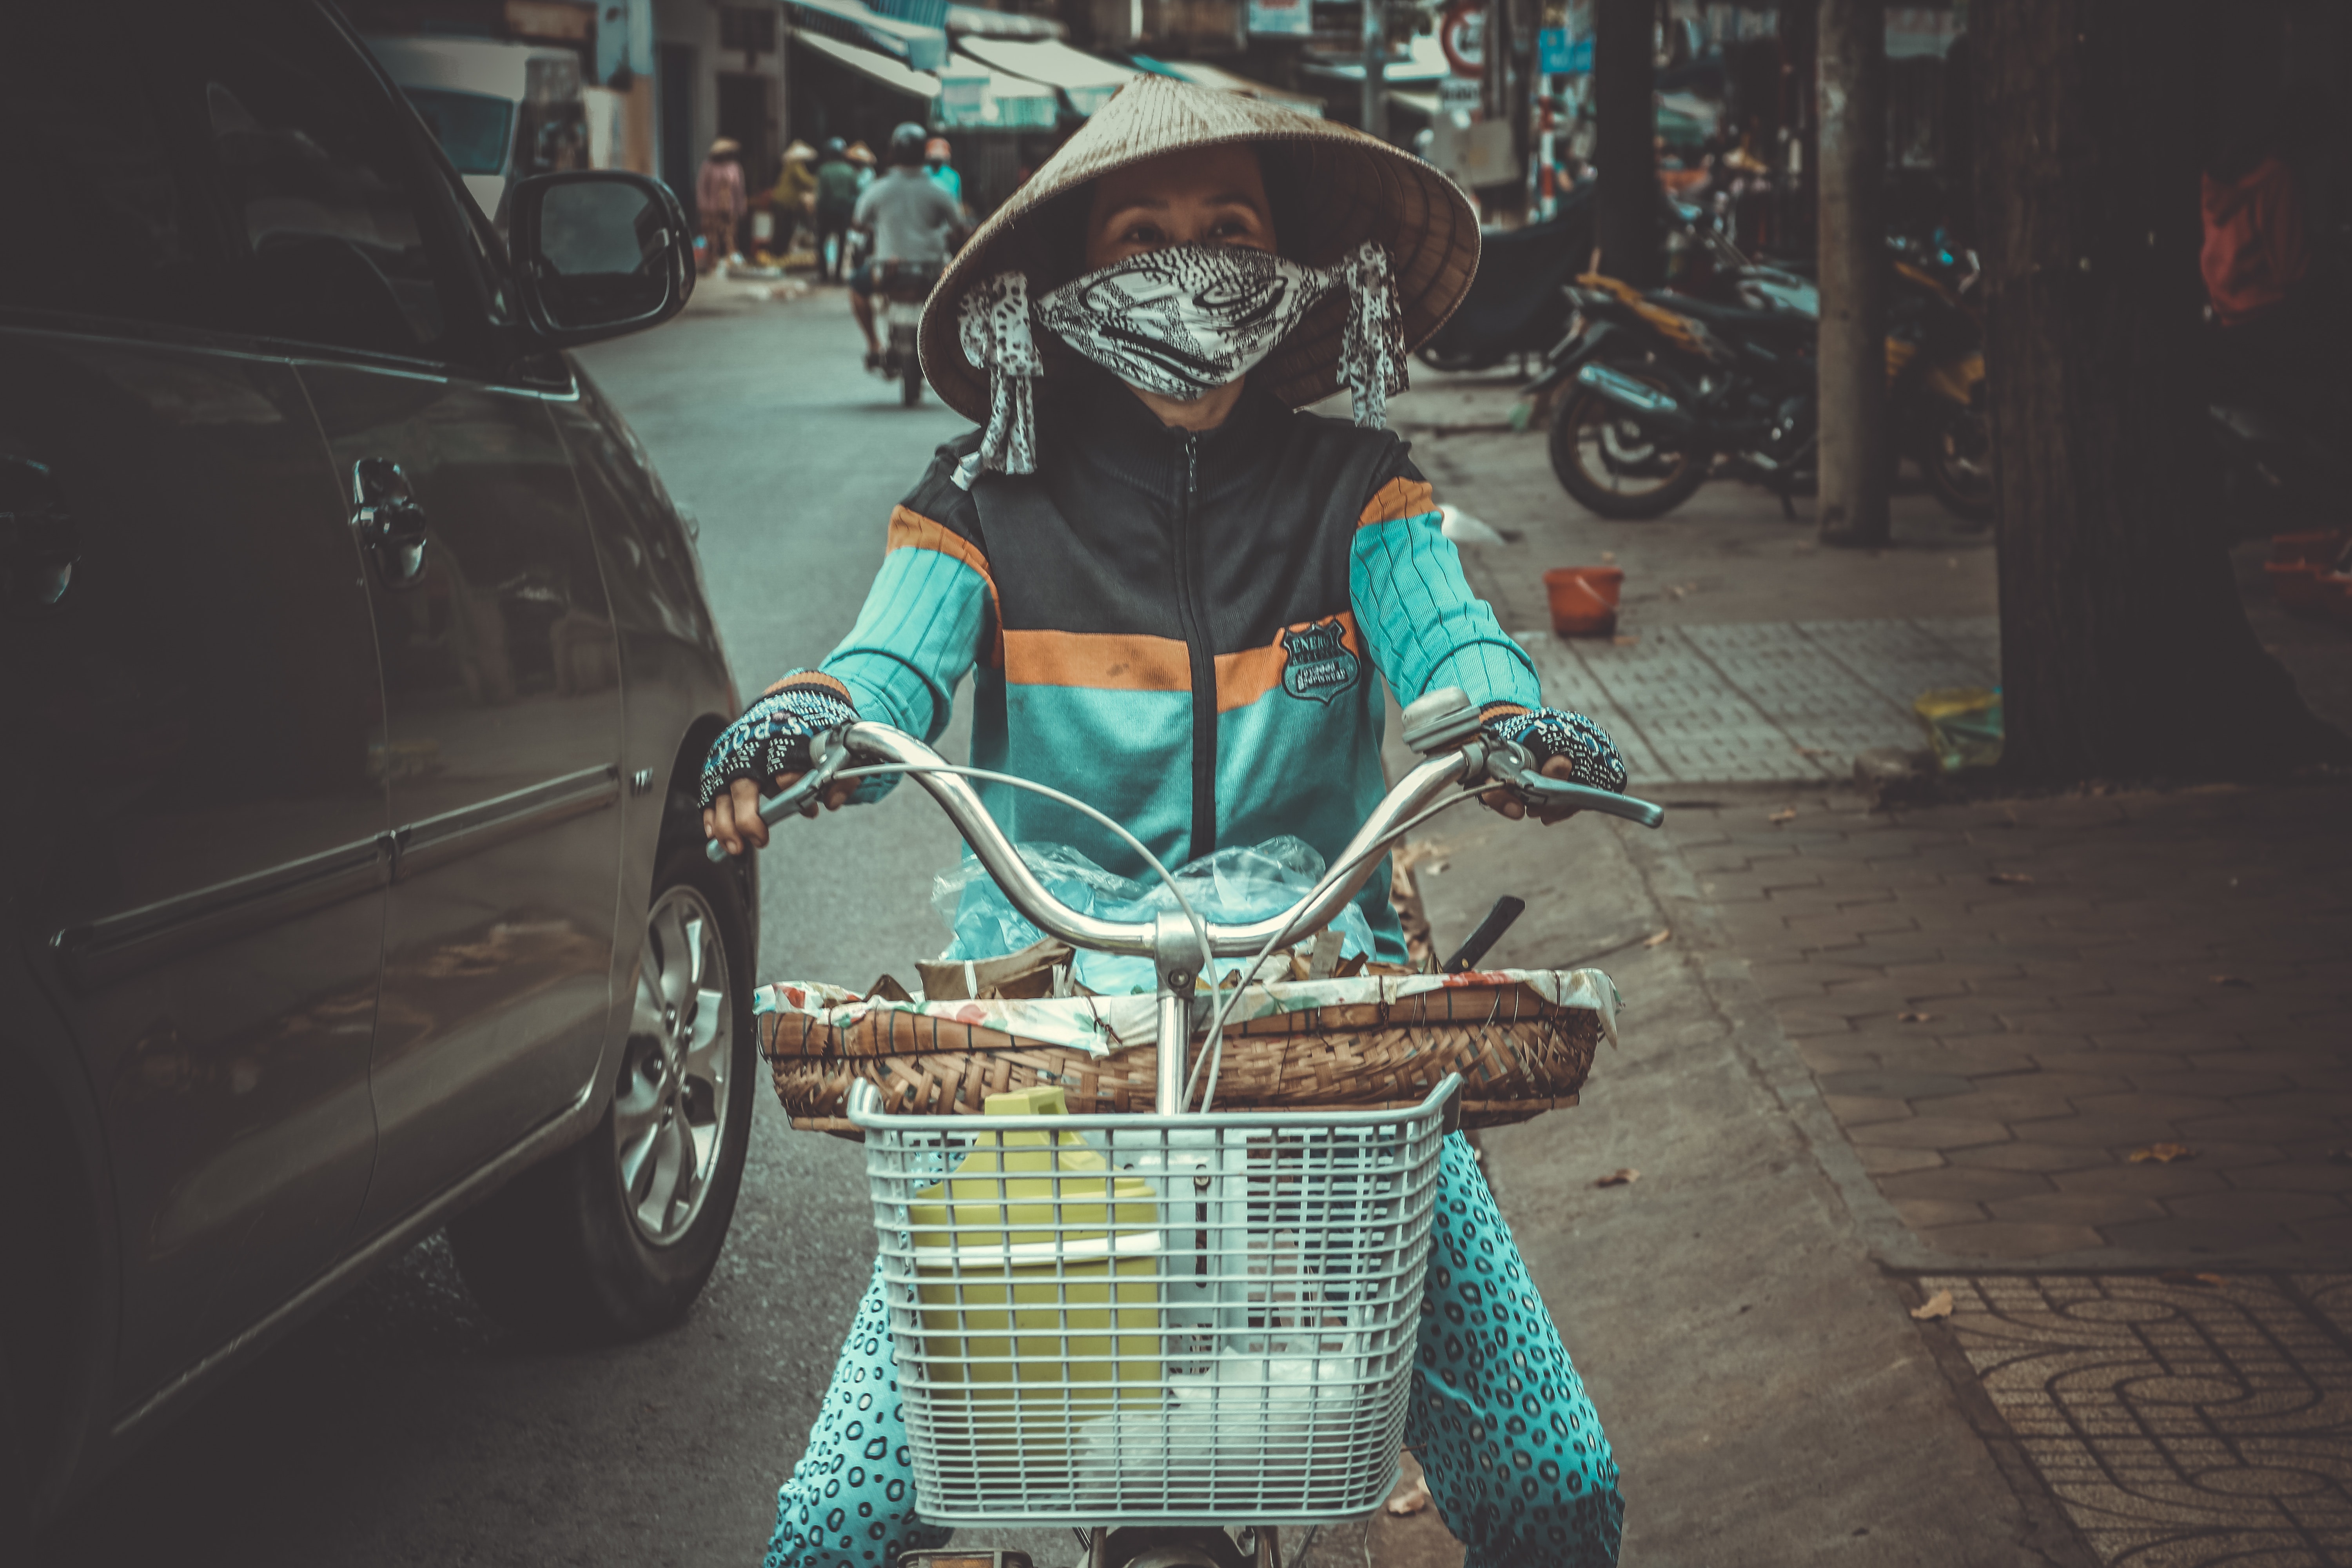
rickshaw, mode of transport, vehicle, street, urban area, bicycle accessory, road, photography, tricycle, bicycle basket, street food, cart